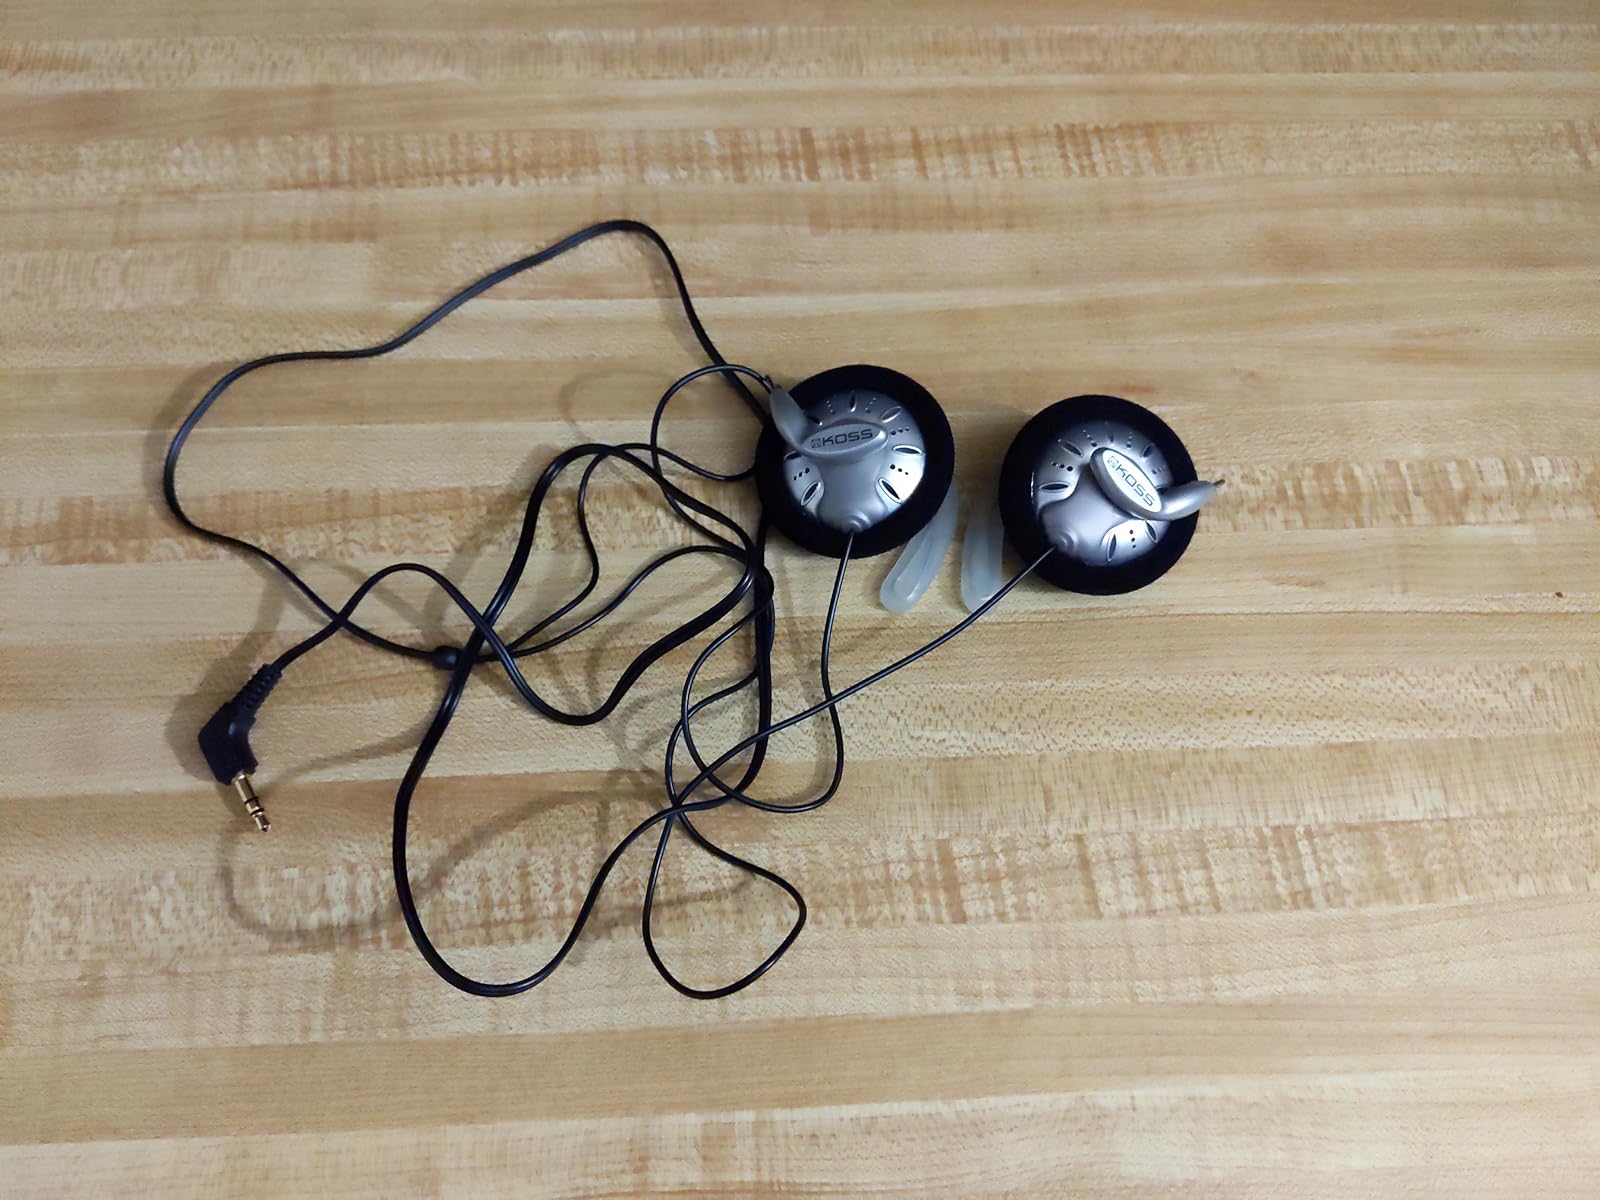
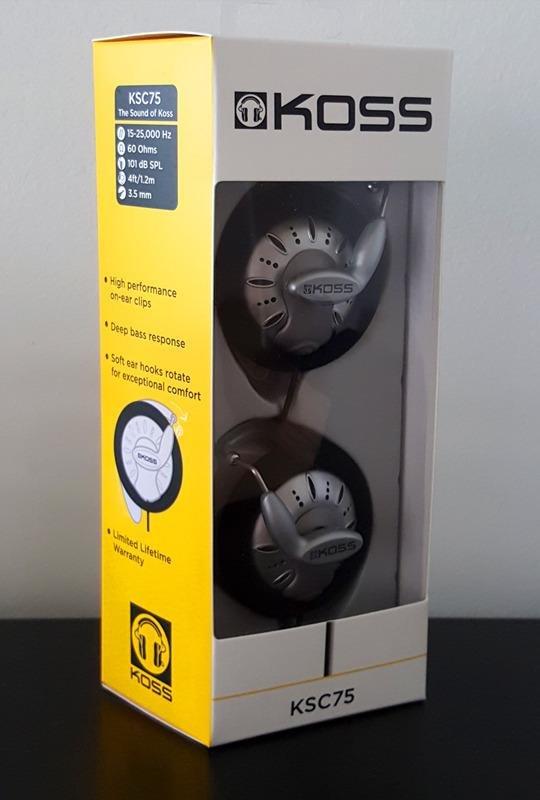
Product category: headphones
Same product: yes